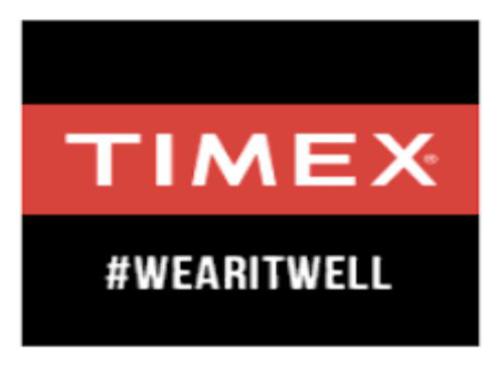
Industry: Clothes